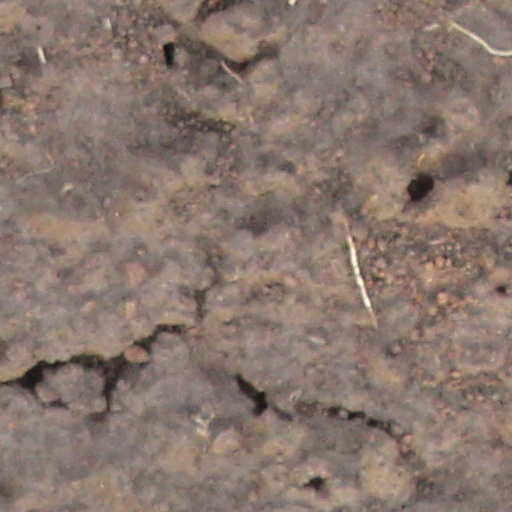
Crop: wheat